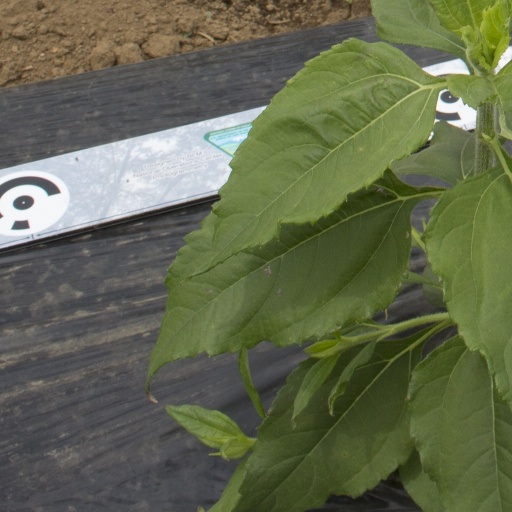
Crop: Jerusalem artichoke